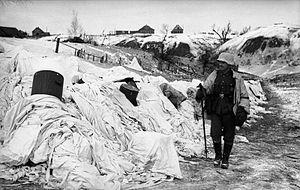
La poche de Kholm est un combat d’encerclement de forces allemandes par les forces soviétiques qui s’est déroulé du 23 janvier au 5 mai 1942, pendant la Seconde Guerre mondiale.